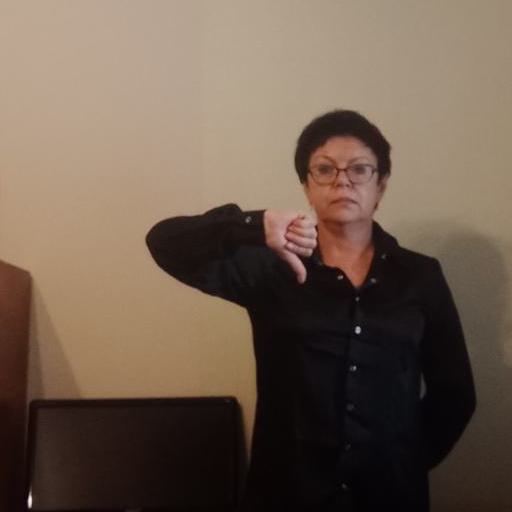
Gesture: dislike